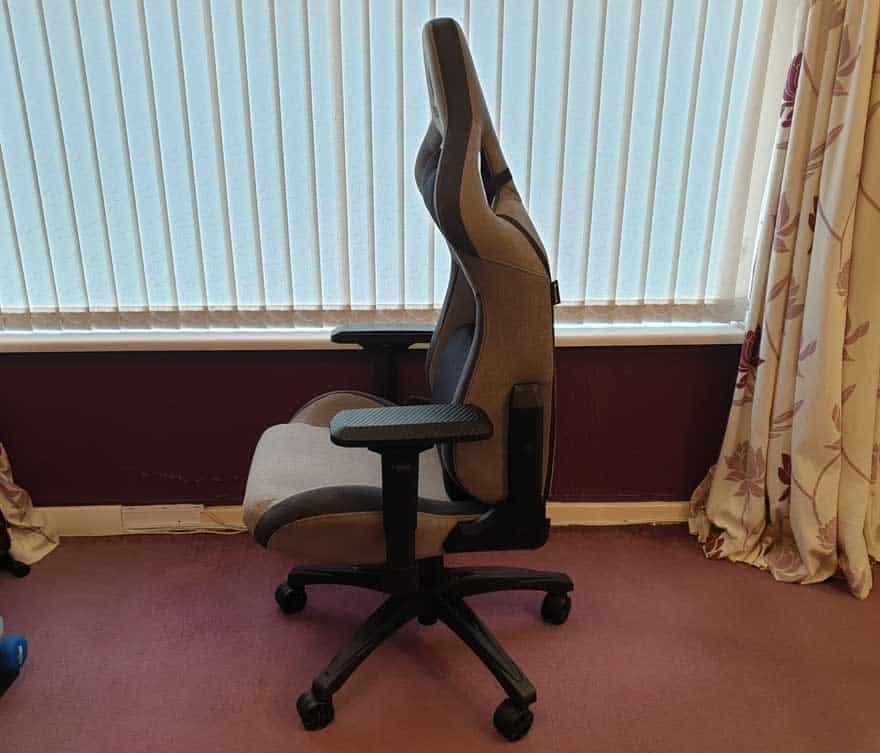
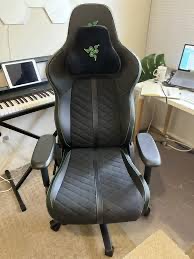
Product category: items_chair
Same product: no